Project of Filippo Juvarra for the Royal Palace of Lisbon

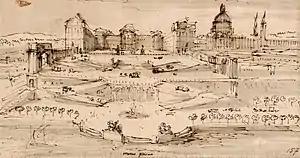
Draft of the palatial complex planned in Lisbon by Filippo Juvarra for King John V of Portugal.

The Project for the Royal Palace and Patriarchal Cathedral of Lisbon by Italian architect Filippo Juvarra was an ambitious proposal for a monumental complex located along the Tagus river in Lisbon, projected to house both a royal palace of King John V of Portugal and a new cathedral for the Patriarch of Lisbon. Juvarra planned the palace in 1719 for the modern-day Lapa neighborhood, though the works were never realized.